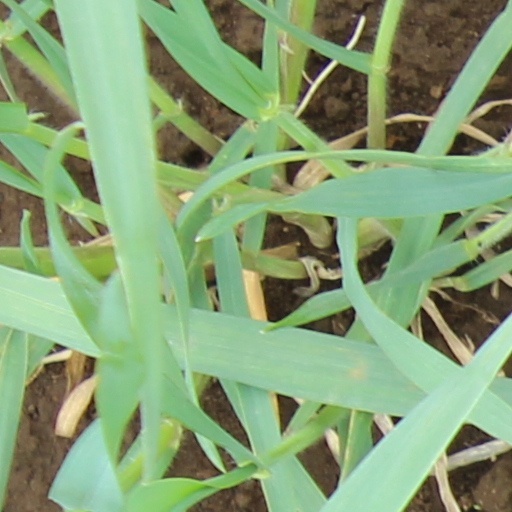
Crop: wheat